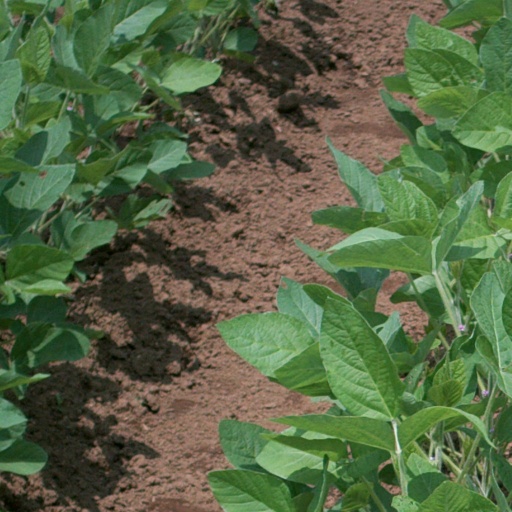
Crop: soybean